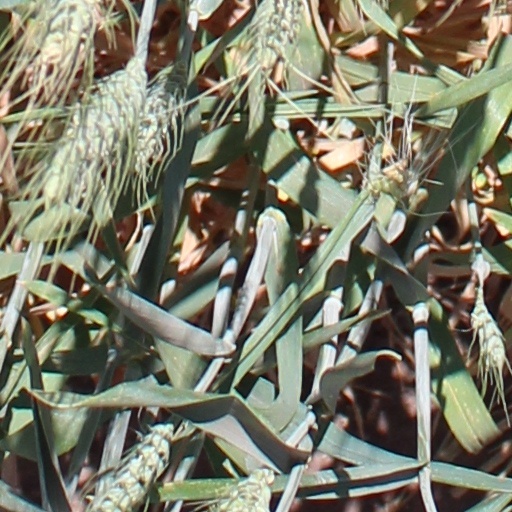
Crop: wheat